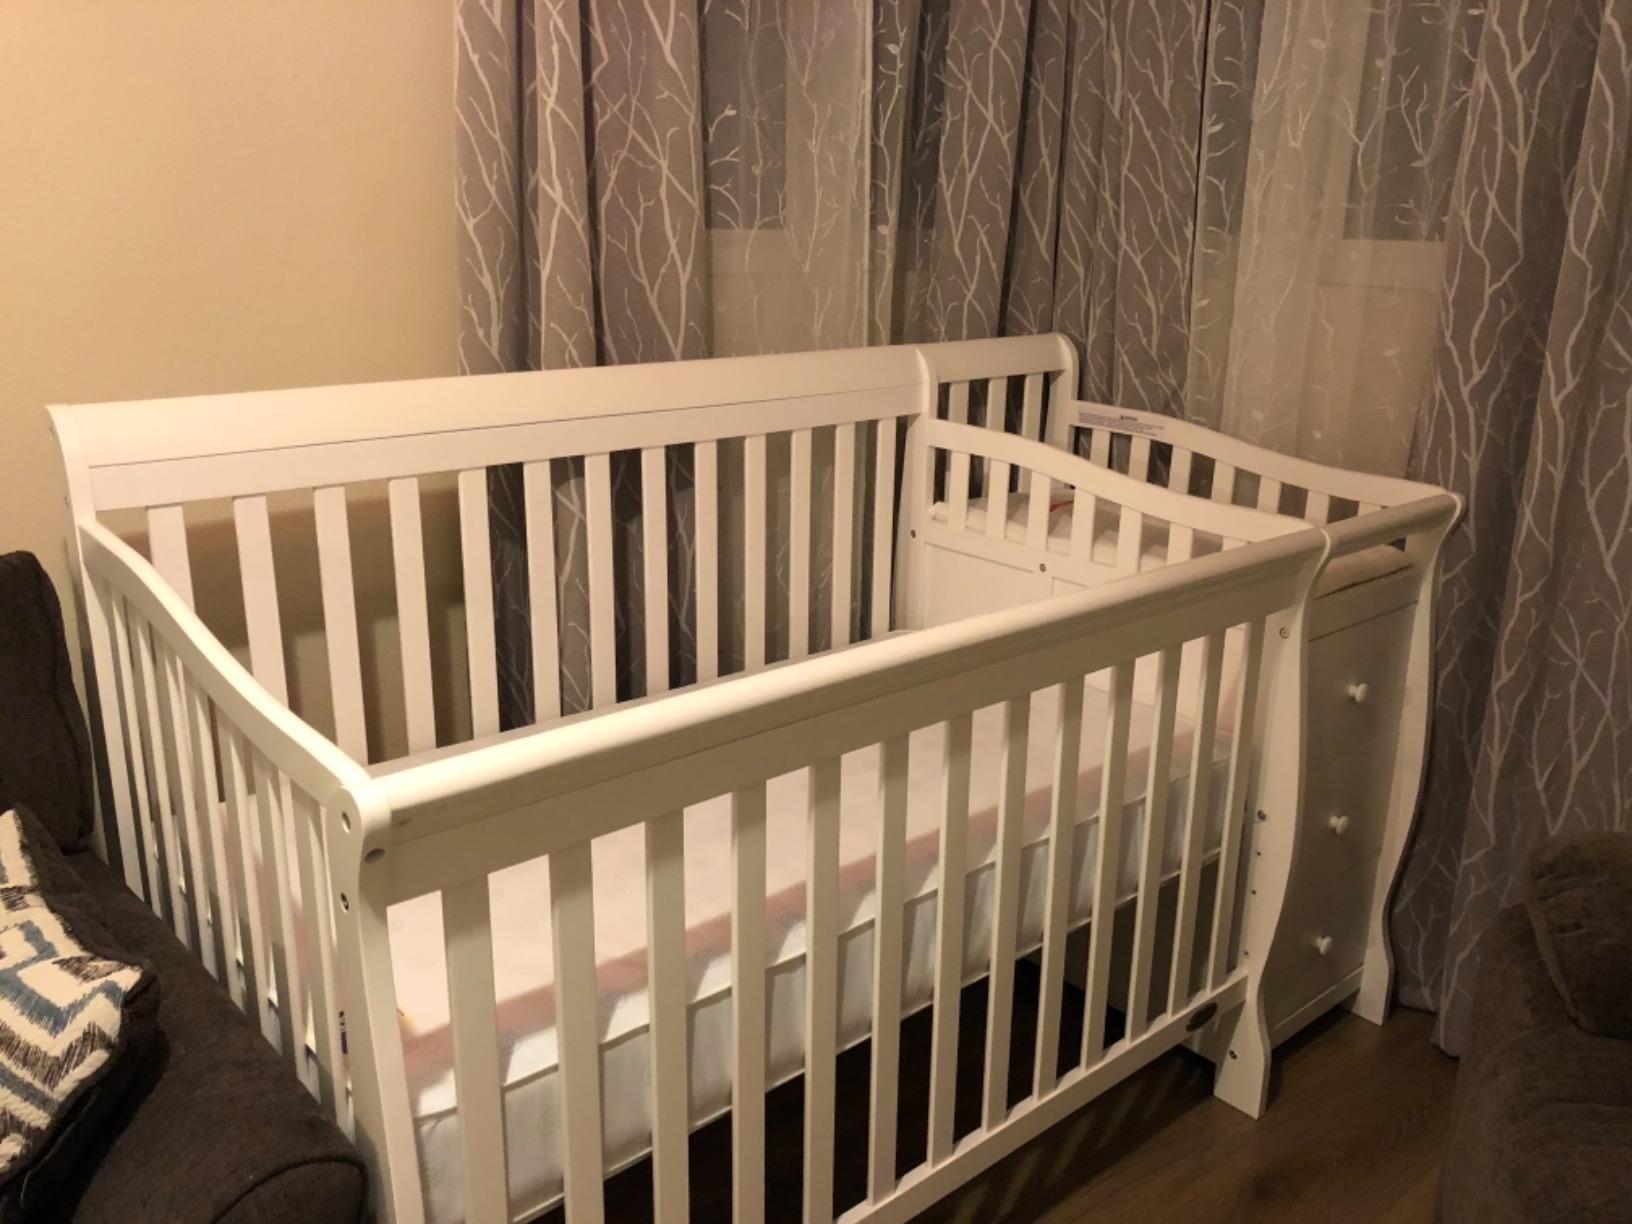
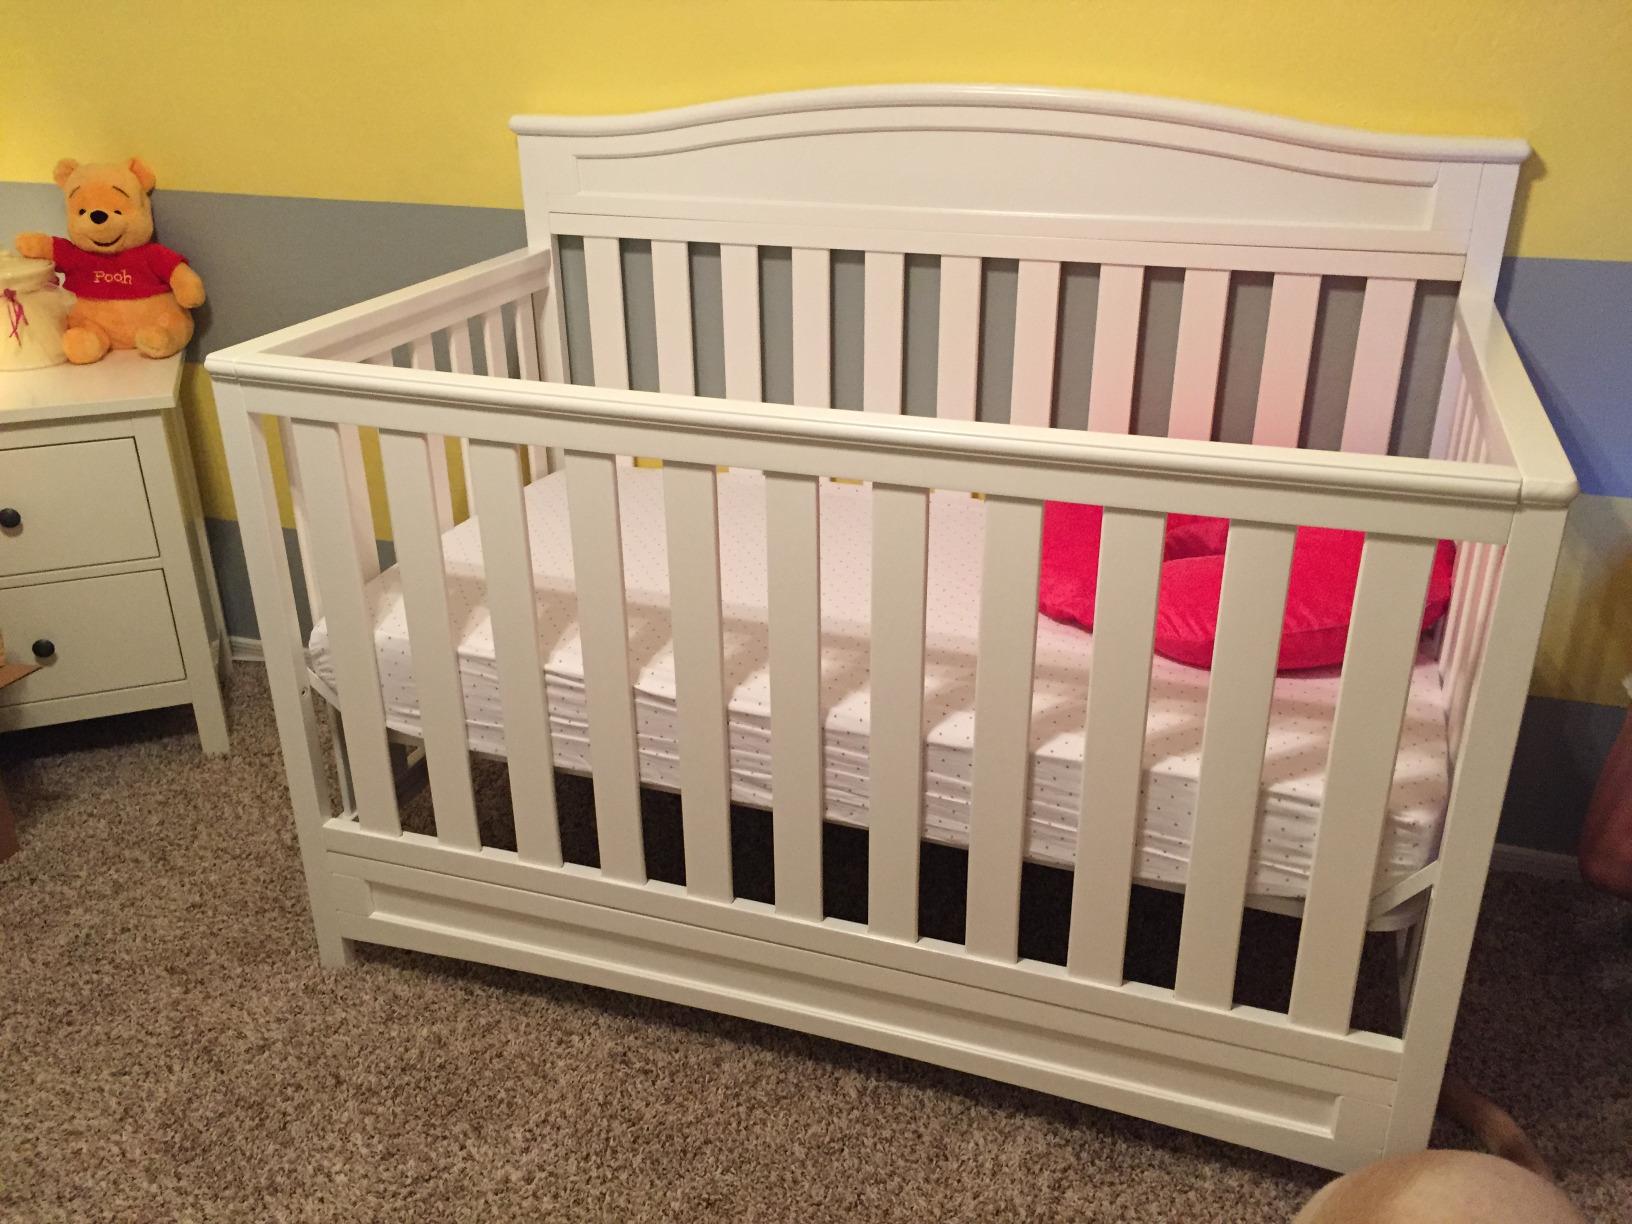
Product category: products_crib
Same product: no